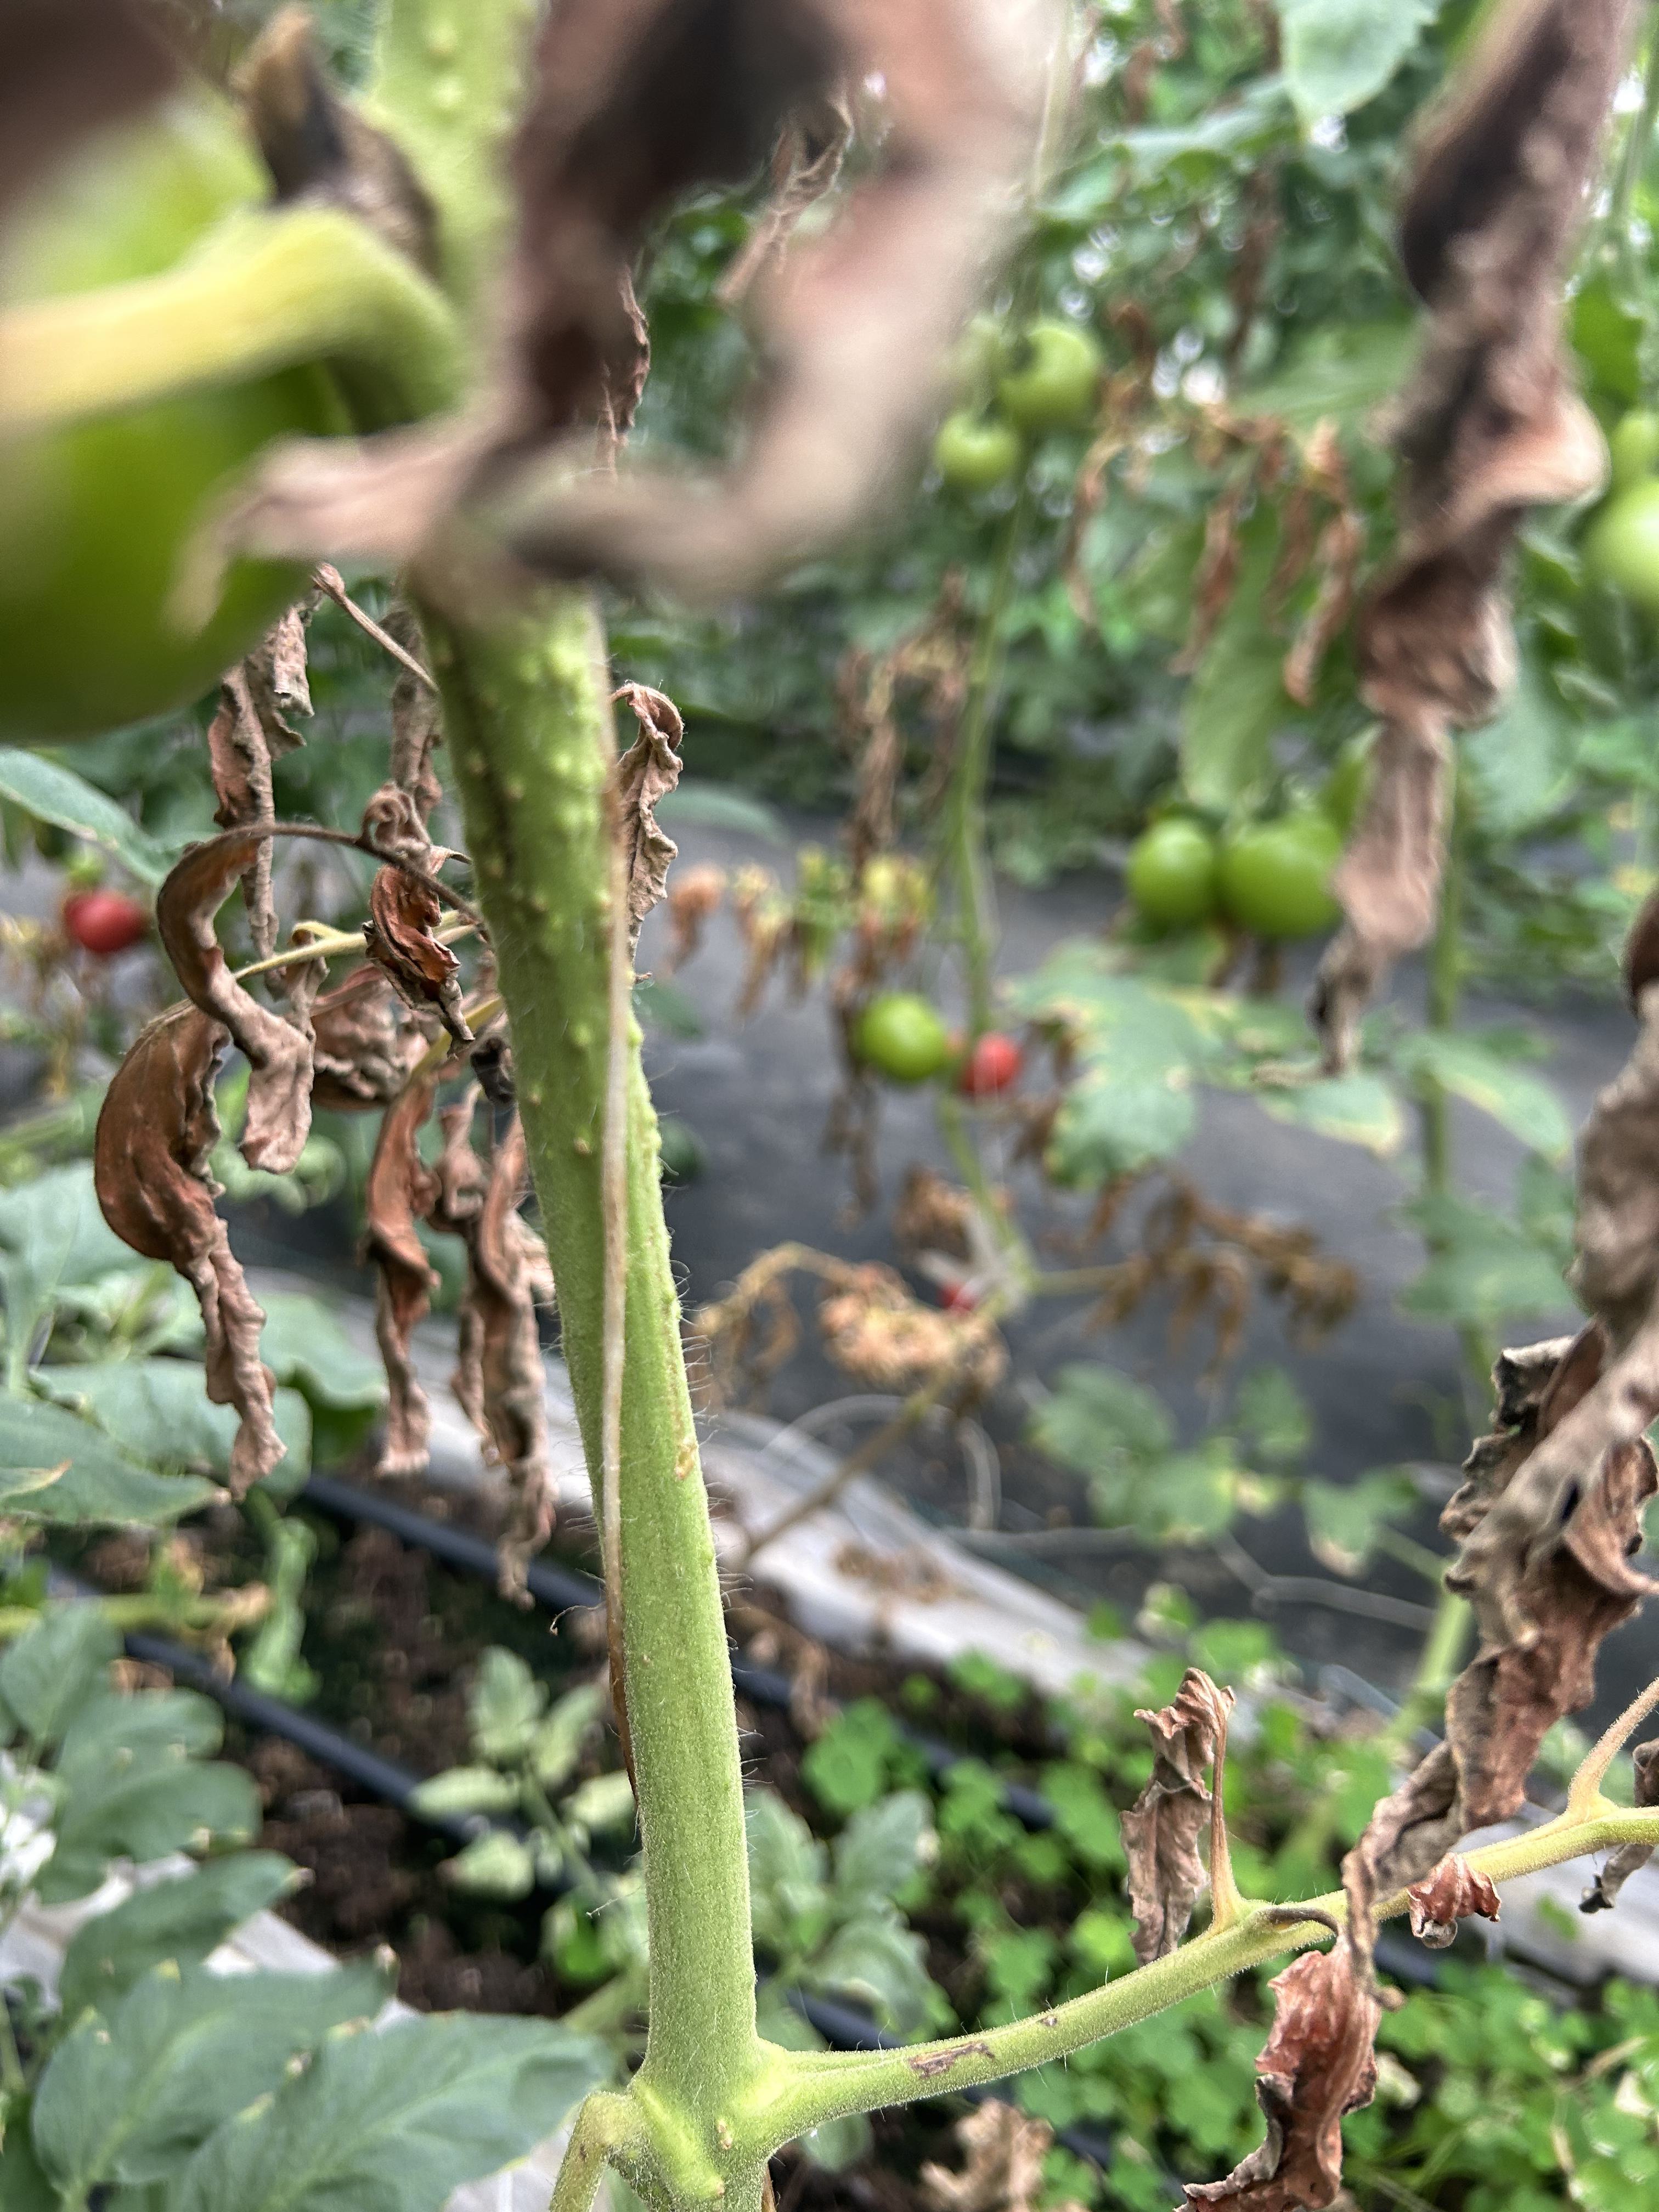
Disease: Wilt